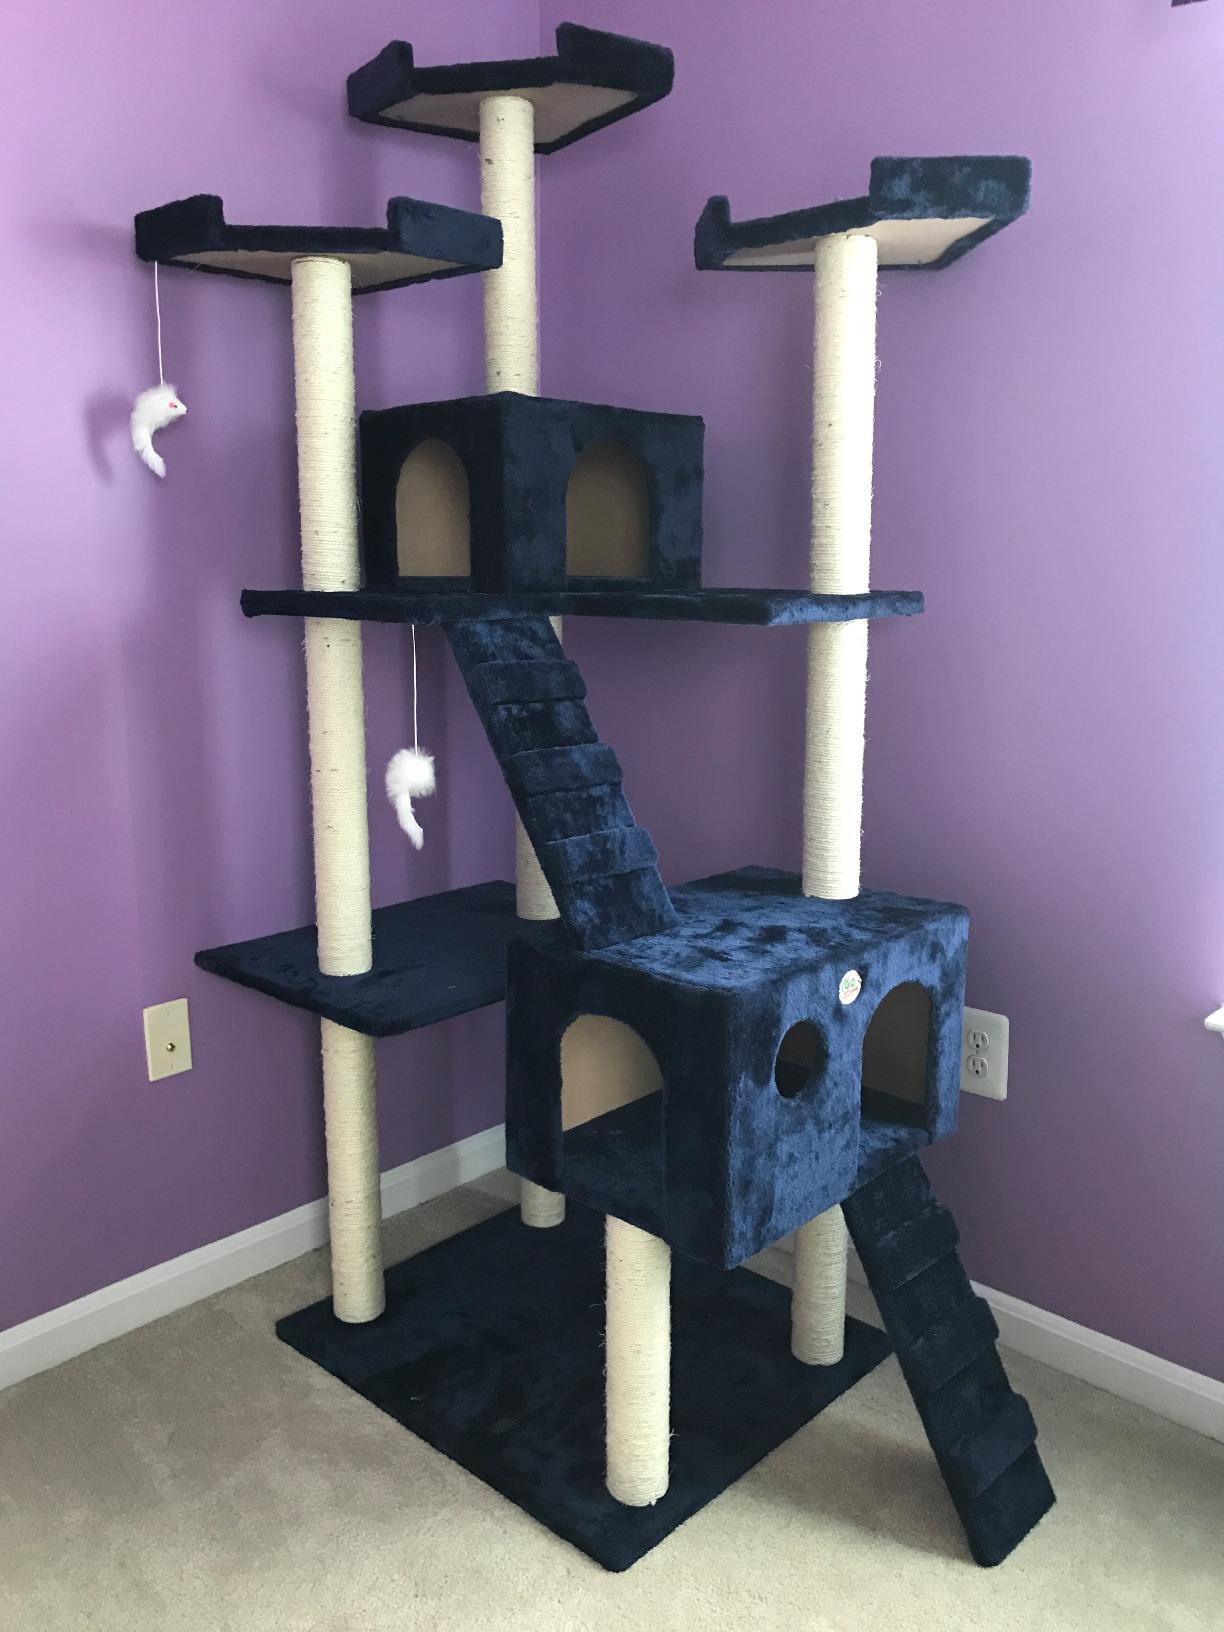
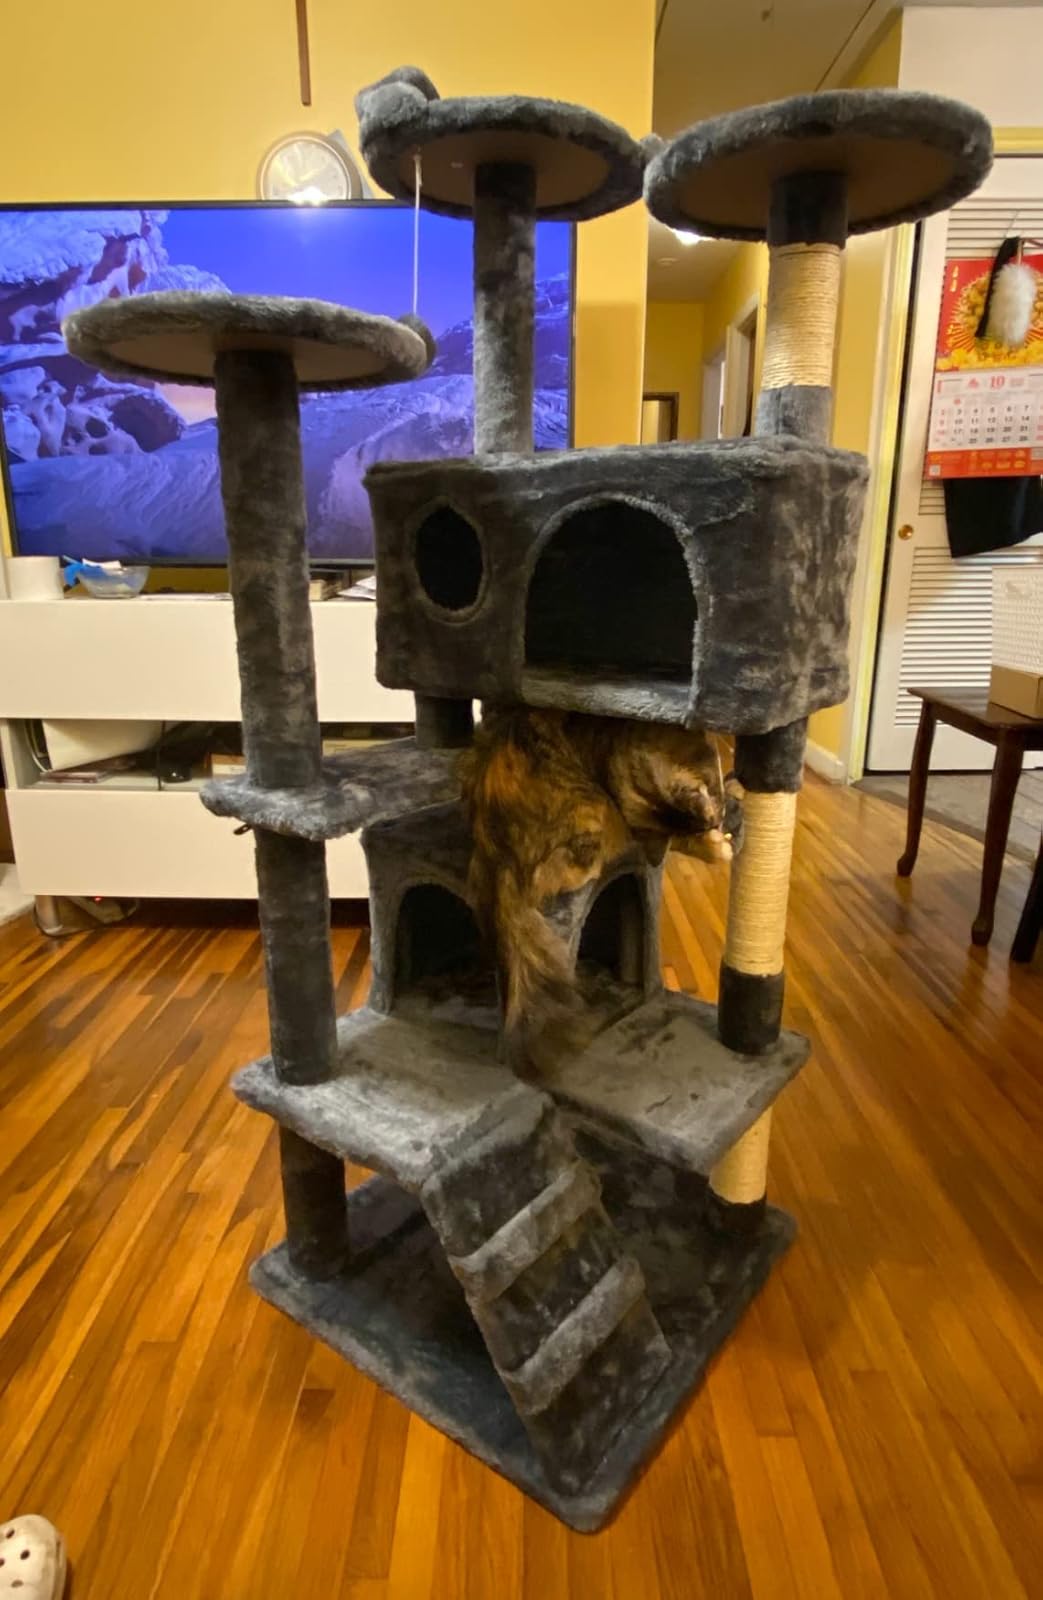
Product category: items_cat tree
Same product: no